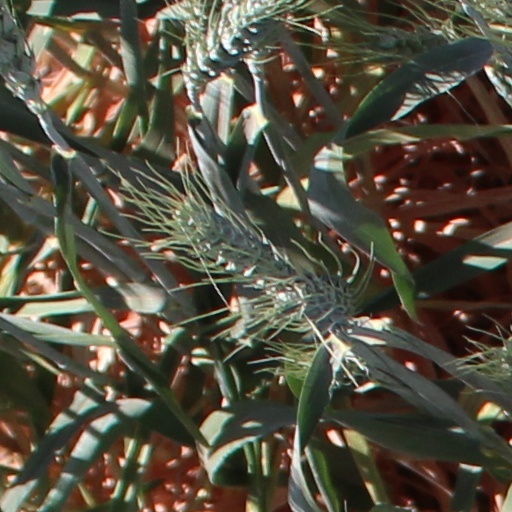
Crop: wheat